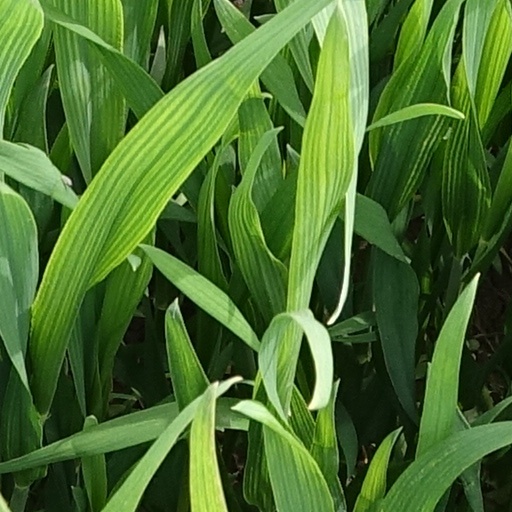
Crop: wheat